Tolgahan Sayışman

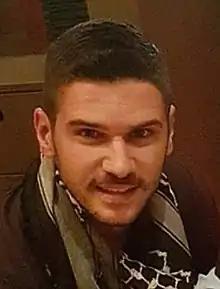

Turgut Tolgahan Sayışman (born 7 December 1981) is a Turkish actor and model. who rose to fame after winning the Manhunt International competition in 2005 in South Korea.